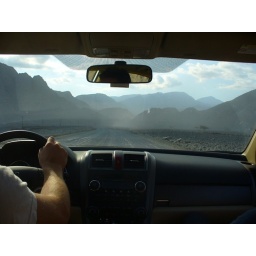
In a dry river bed in Musandam, Oman